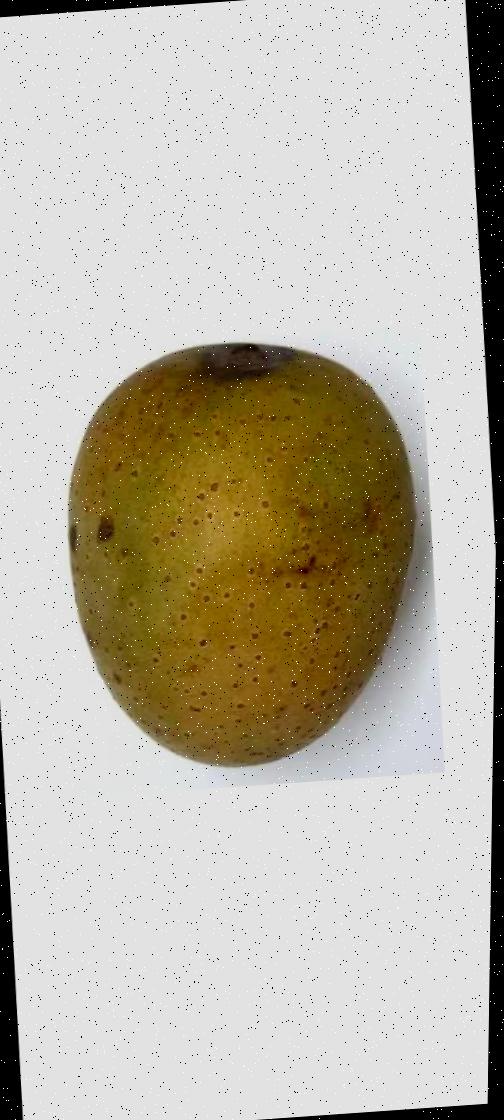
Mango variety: Gourmoti